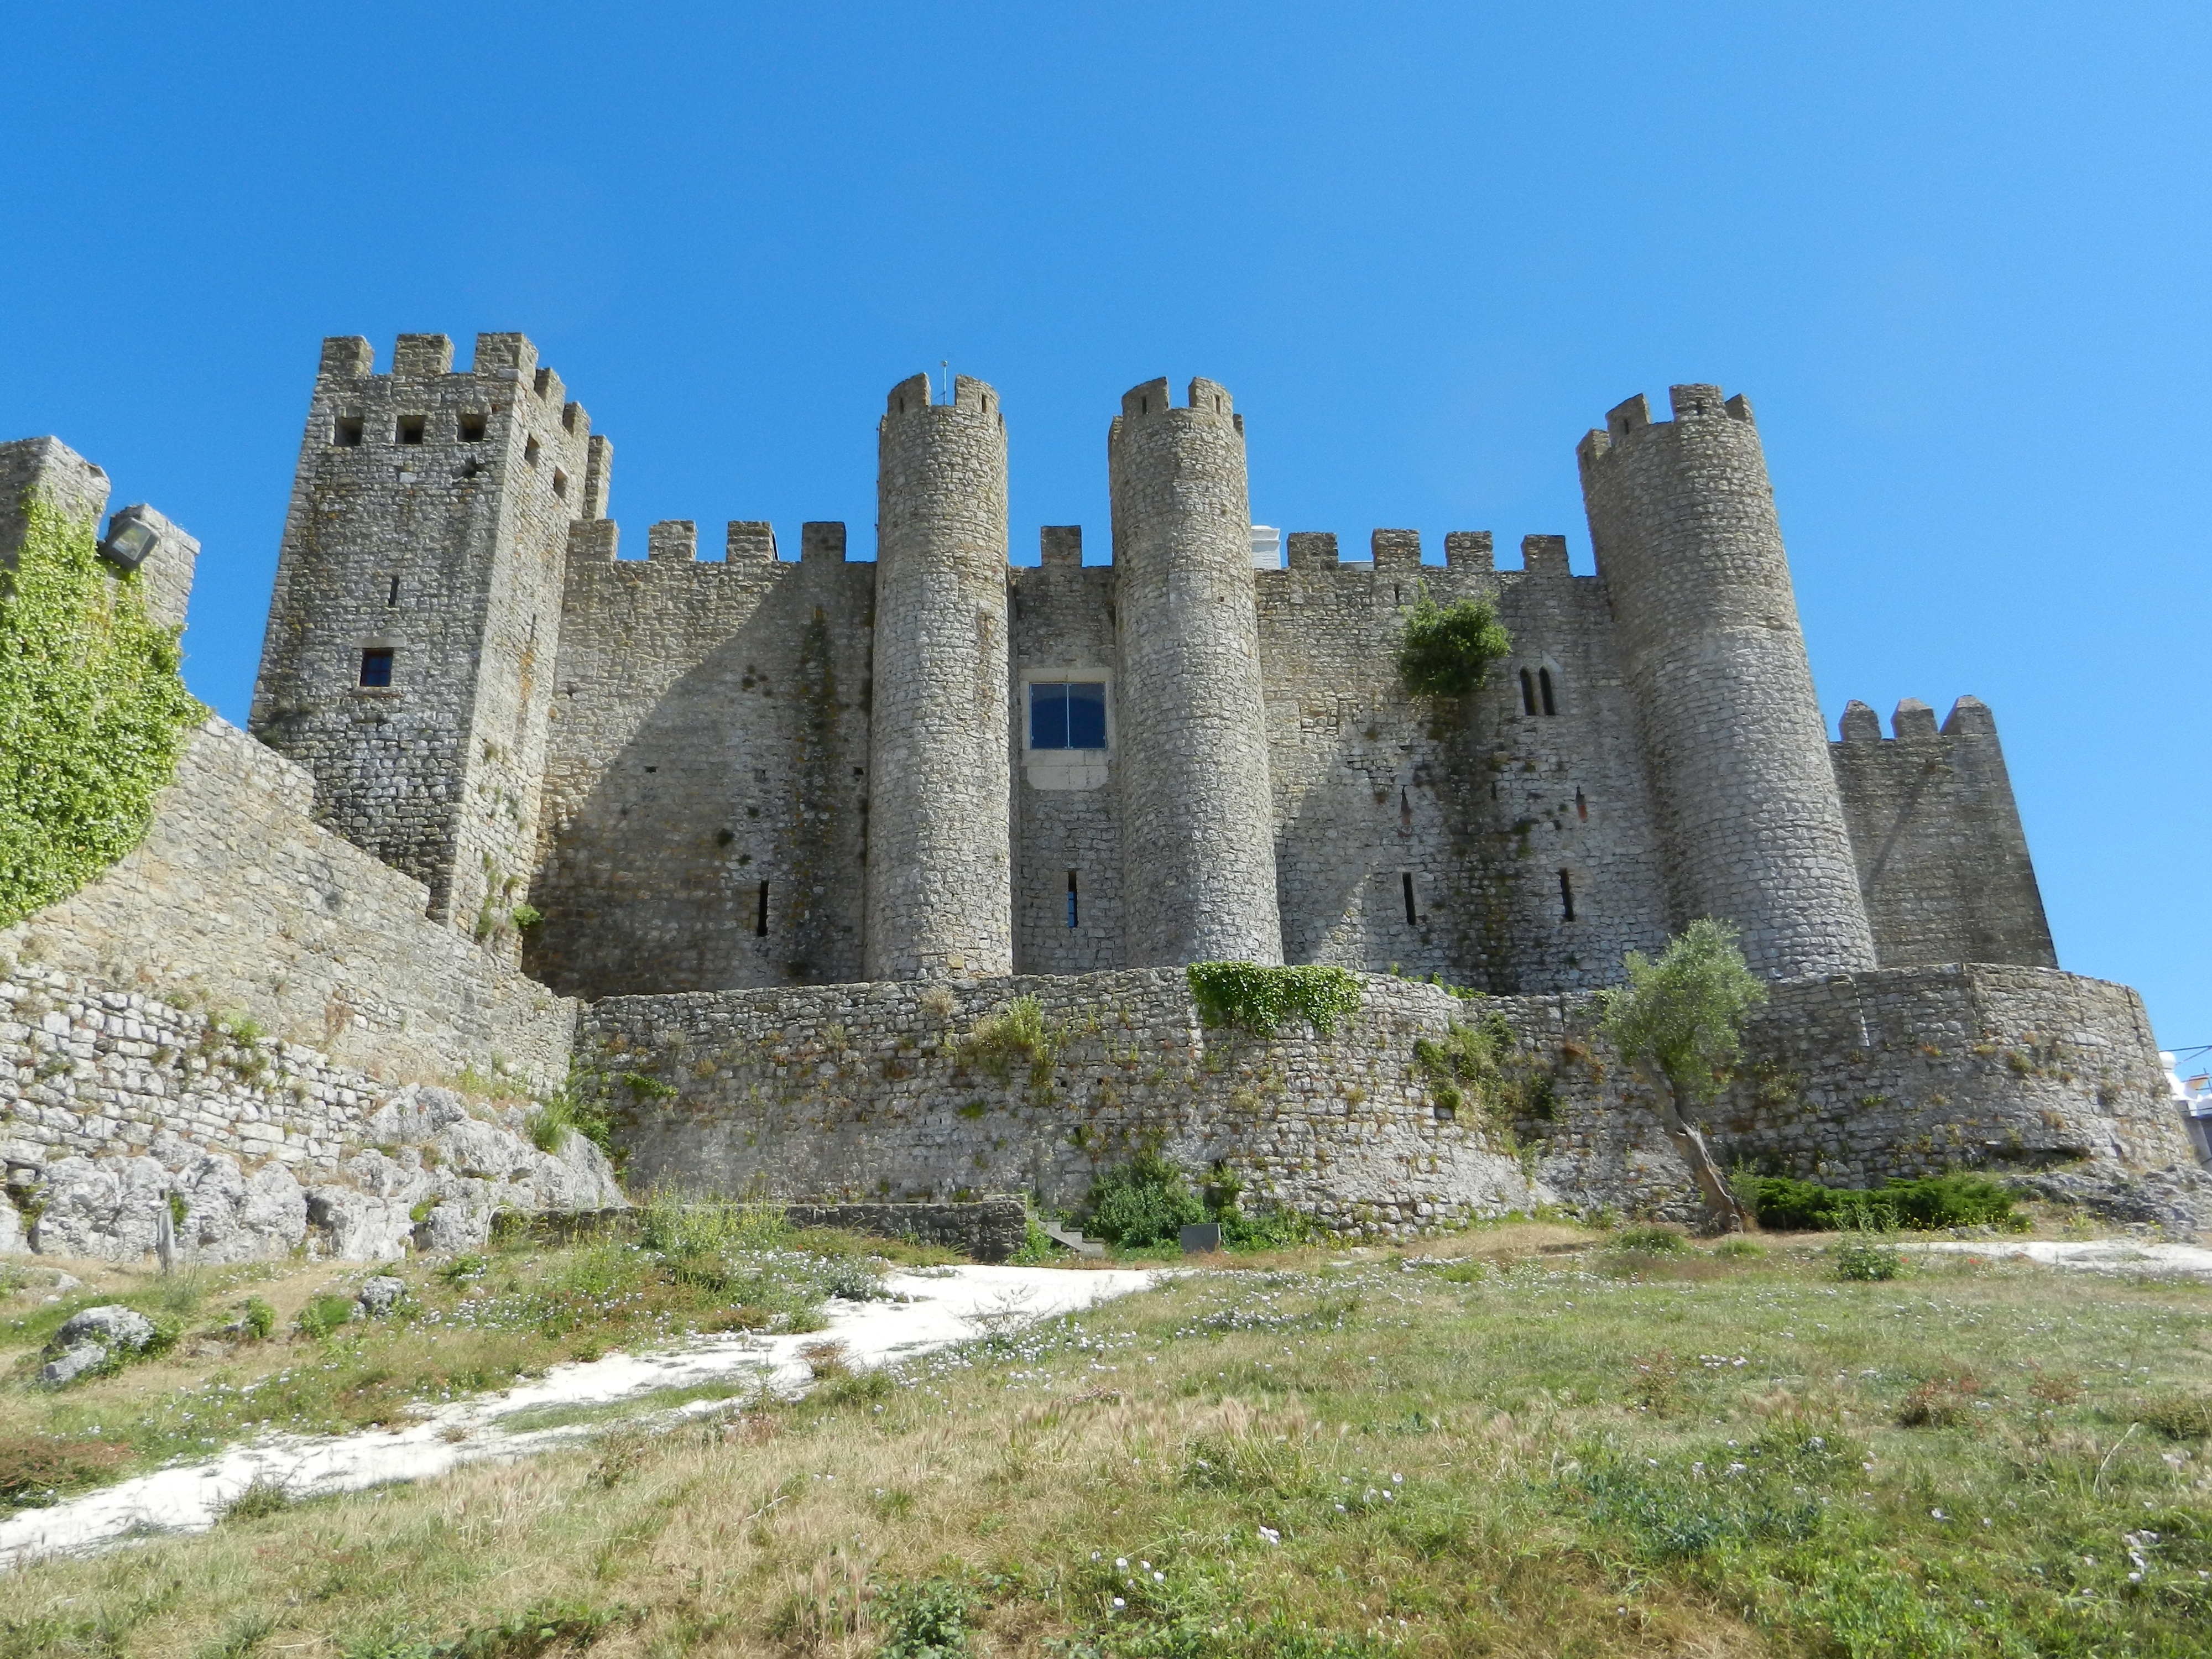
building, chateau, castle, fortification, fortress, ruins, portugal, obidos, archaeological site, unesco world heritage site, historic site, ancient history